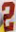
Number: 2